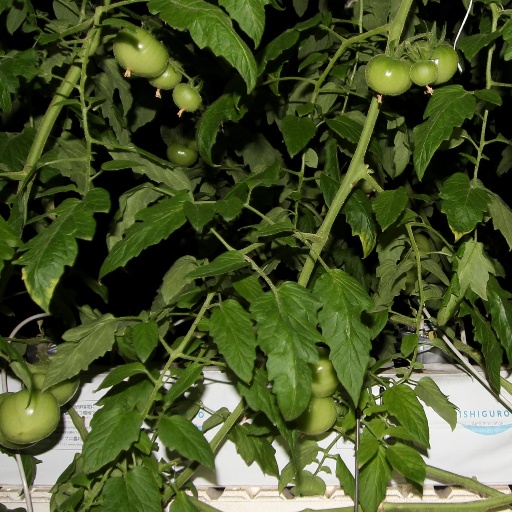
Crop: tomato